Plant disease

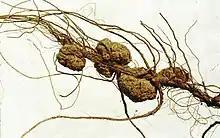
Crown gall disease caused by Agrobacterium

Most bacteria associated with plants are saprotrophic and do no harm to the plant itself. However, a small number, around 100 known species, cause disease, especially in subtropical and tropical regions of the world.